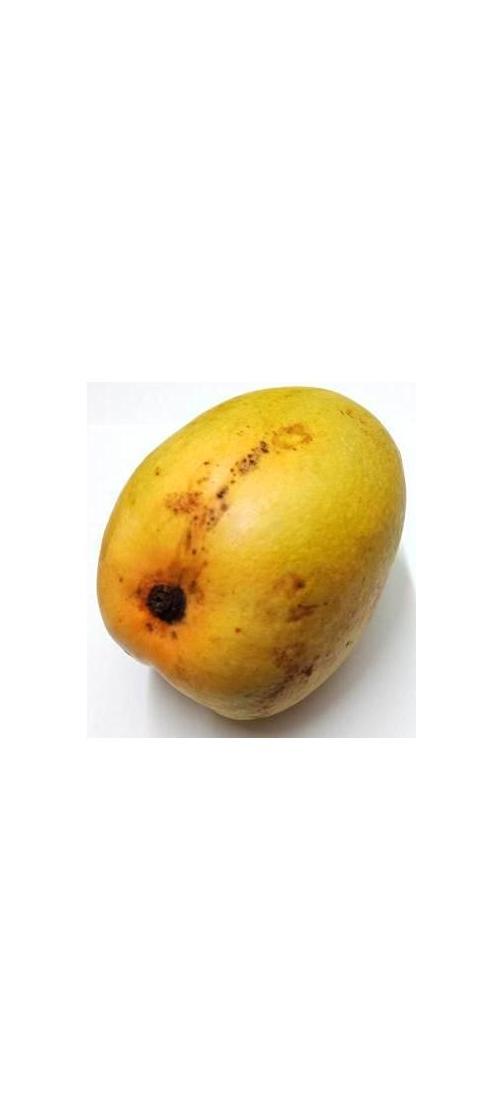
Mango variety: Bari-11